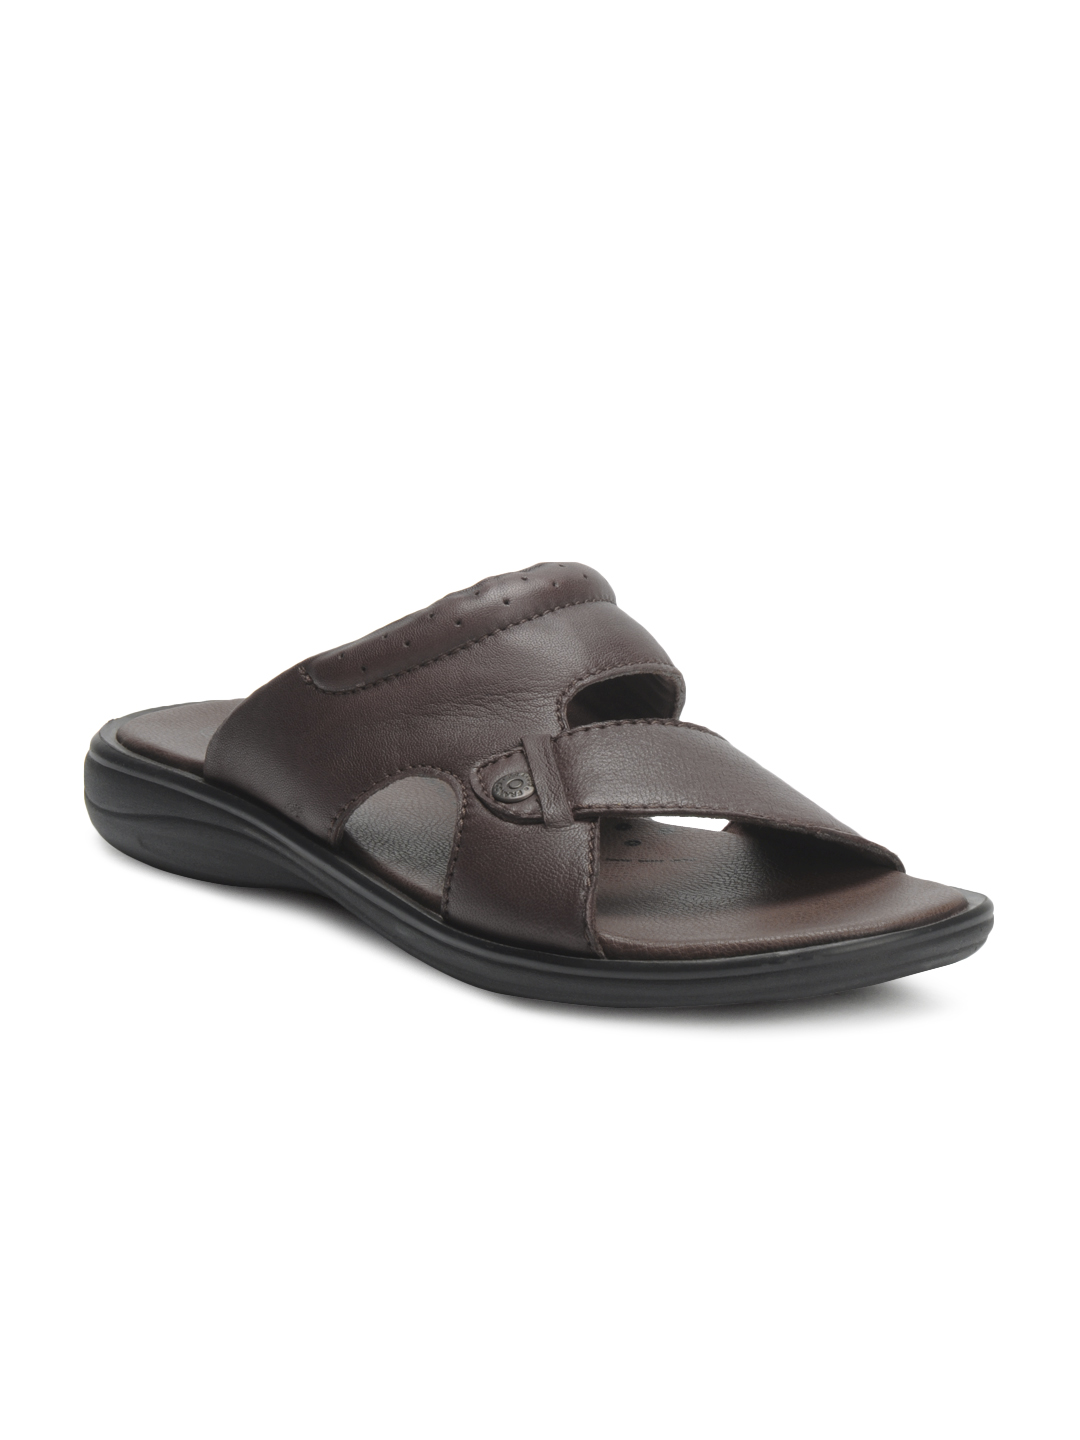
Franco Leone Men Brown Sandals
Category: Footwear / Sandal / Sandals
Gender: Men
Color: Brown
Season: Summer 2012
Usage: Casual